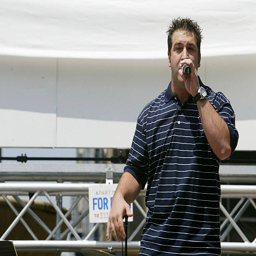
dancer performs at the broadway .